Merchant Taylors' Hall, York

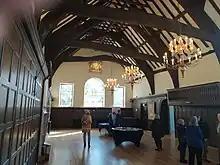
Interior of the main hall

The hall was built by the Fraternity of St John the Baptist (an organisation connected to the Taylors' Guild) in c.1415.